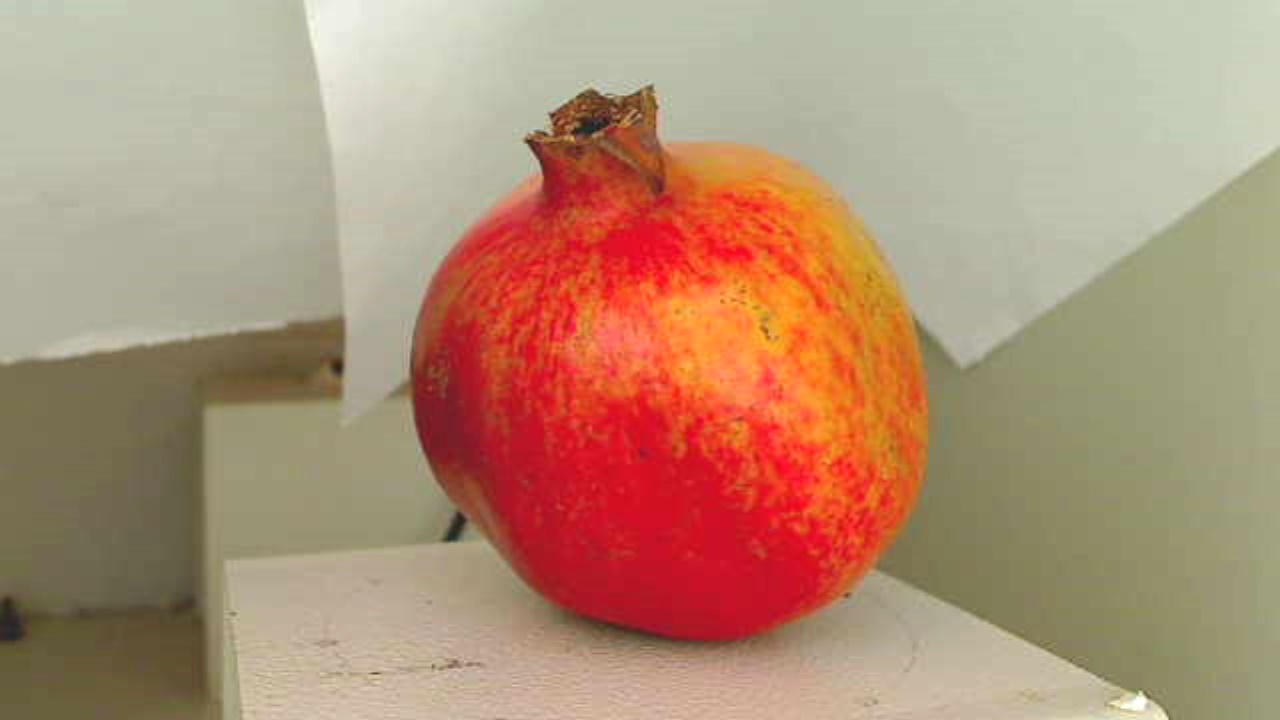
Grade: grade-3
Quality: quality-3